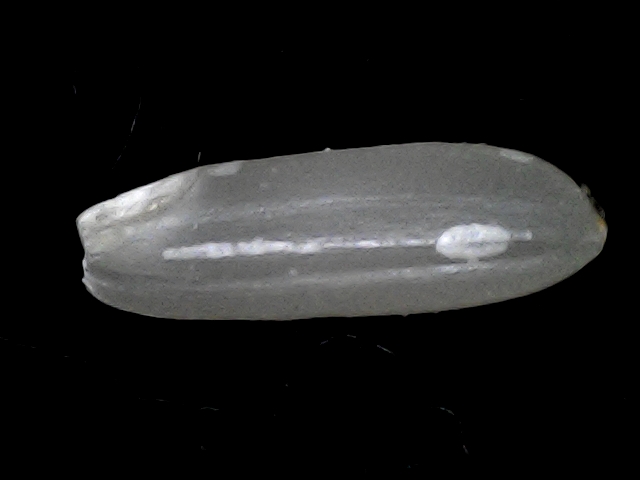
Rice variety: BRRI67